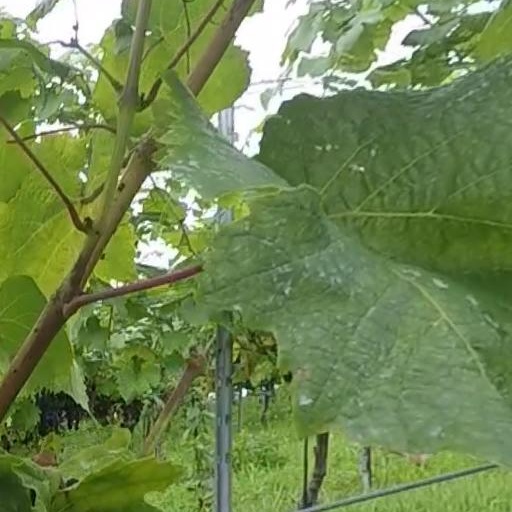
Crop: grape